Nous

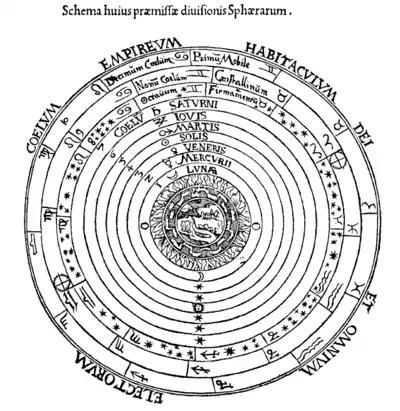
This diagram shows the medieval understanding of spheres of the cosmos, derived from Aristotle, and as per the standard explanation by Ptolemy. It came to be understood that at least the outermost sphere (marked "Primũ Mobile") has its own intellect, intelligence or "nous" – a cosmic equivalent to the human mind.

Nous, from , is a concept from classical philosophy, sometimes equated to intellect or intelligence, for the faculty of the human mind necessary for understanding what is true or real.